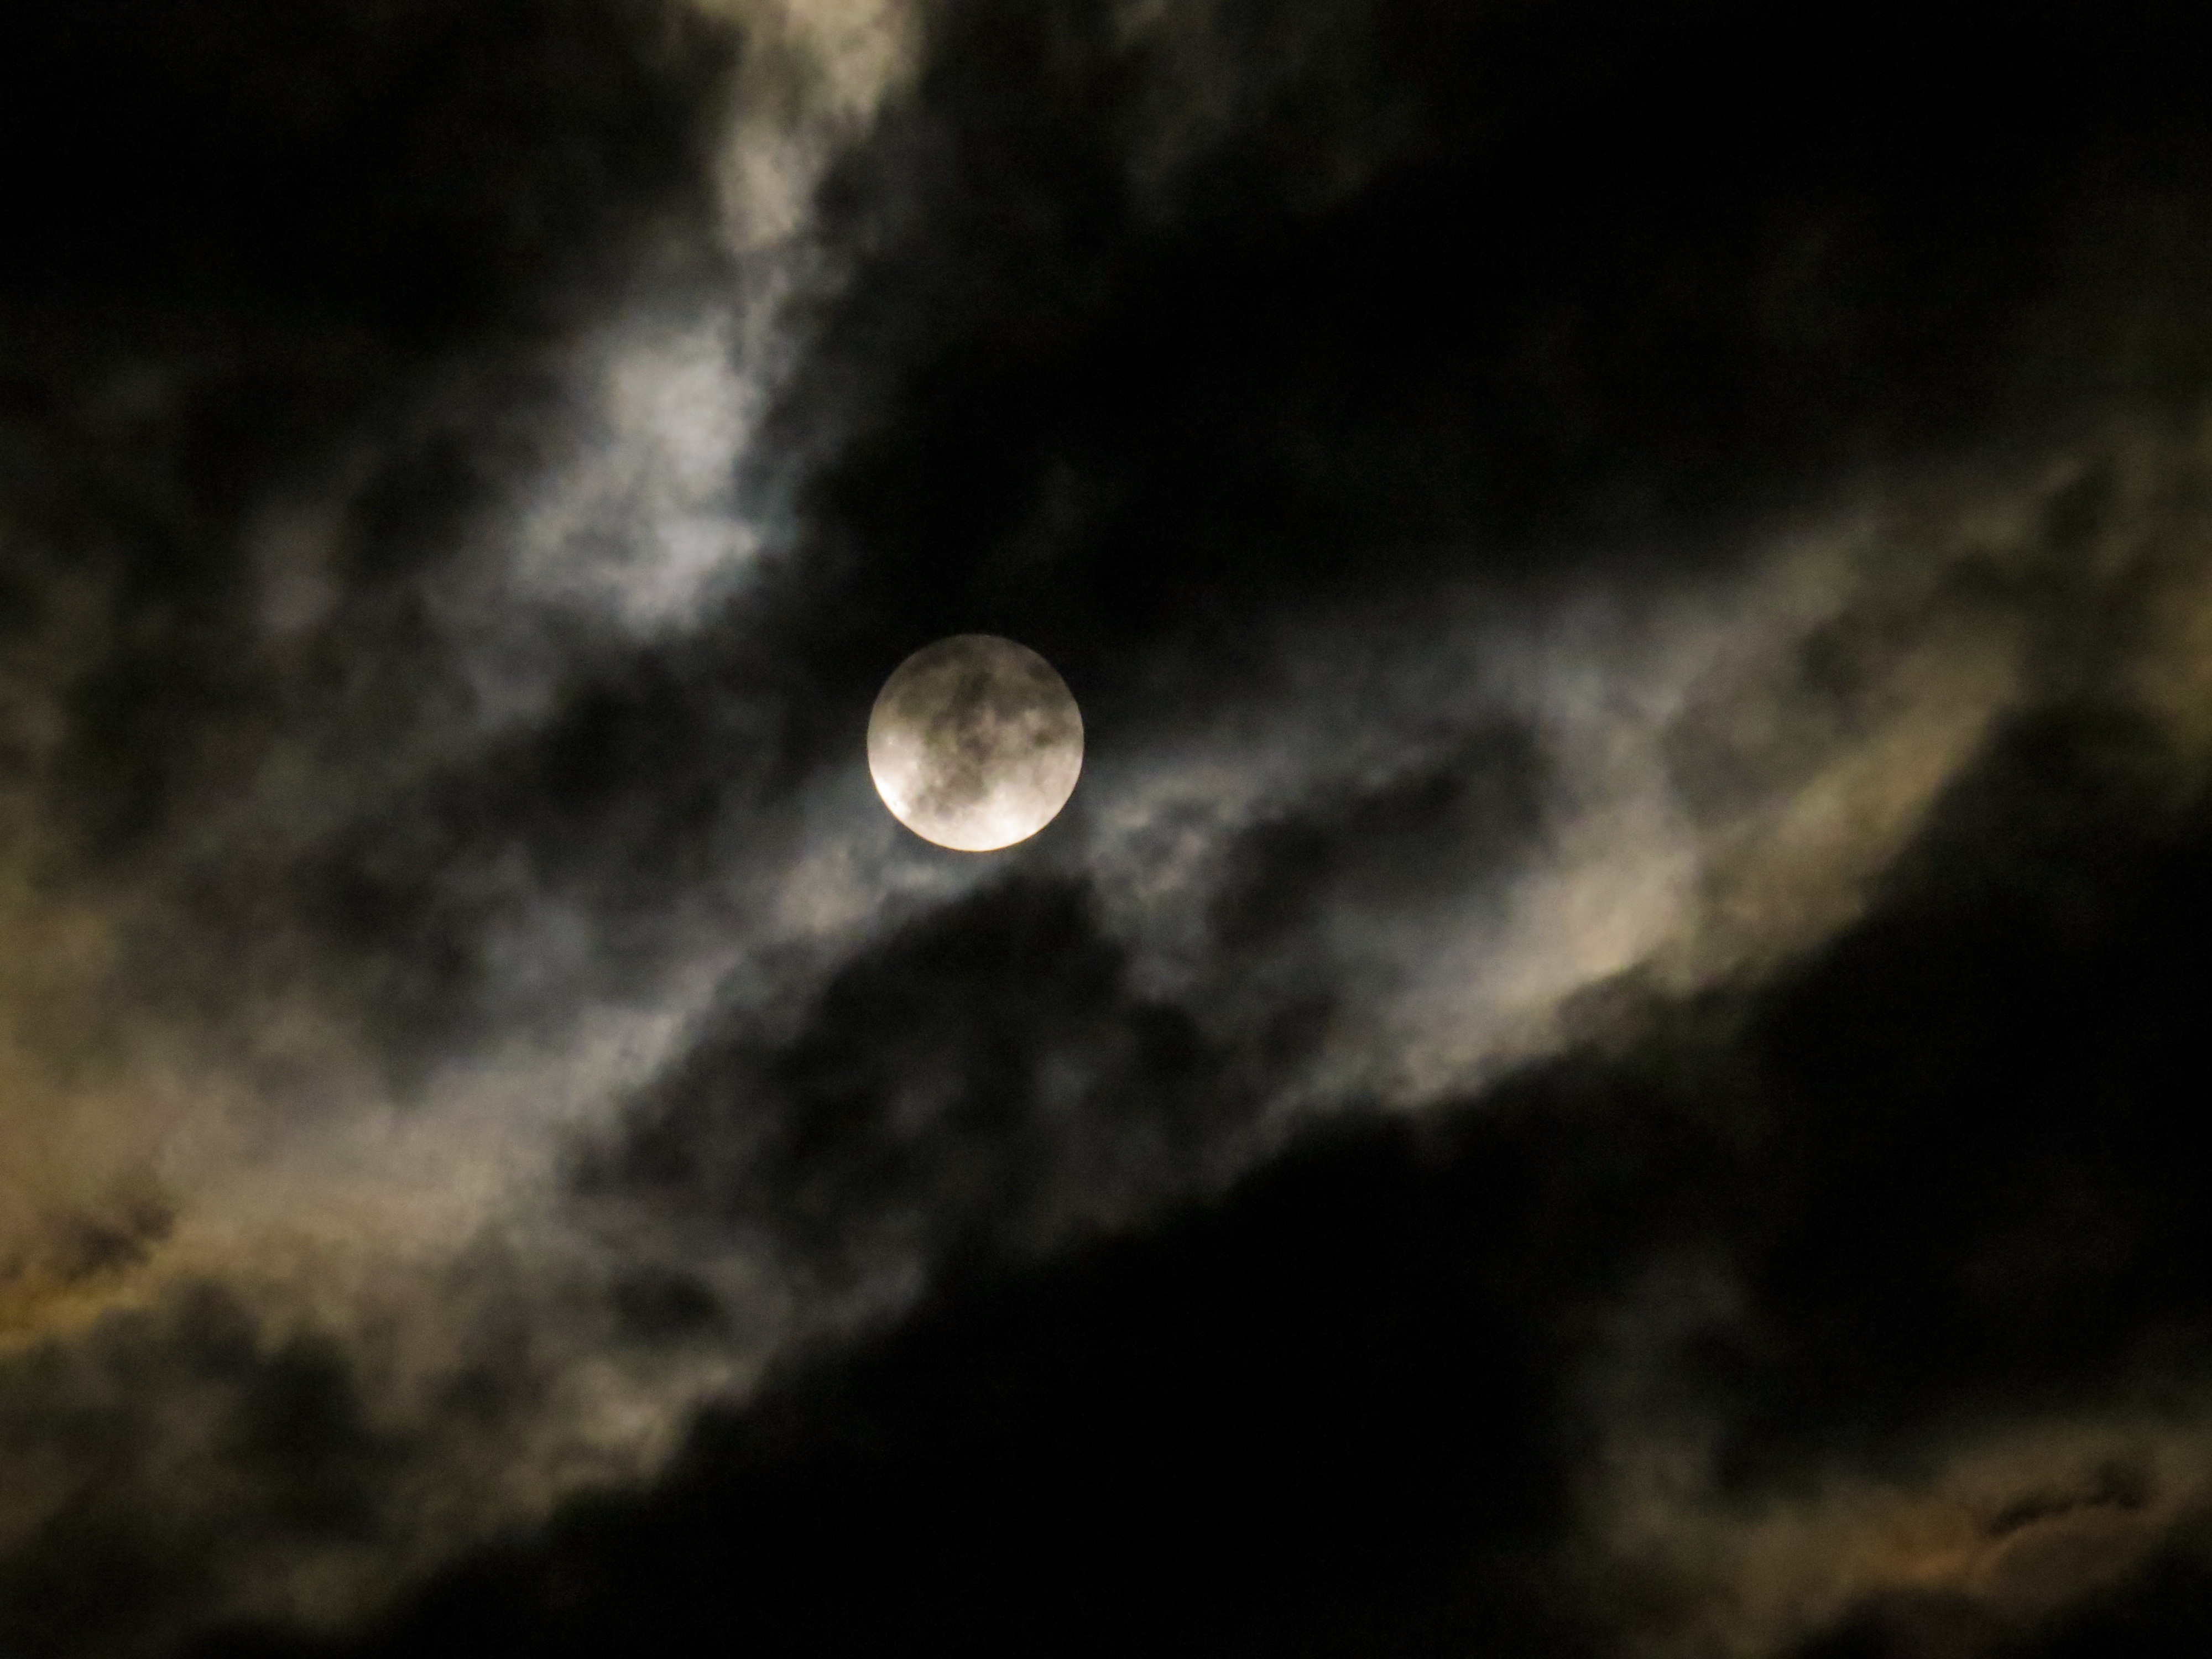
light, cloud, sky, night, atmosphere, mystical, darkness, lighting, moon, full moon, moonlight, blood moon, outer space, midnight, phenomenon, astronomical object, before lunar eclipse, celestial event